Yugoslav monitor Sava

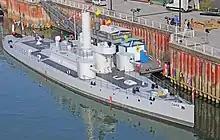
"Sava" following her restoration, November 2021

"Sava" was again raised and refurbished after World War II. Armed with two single gun turrets, three single gun mounts and six weapons, she served in the Yugoslav Navy from 1952 to 1962. Afterwards, she was placed into the hands of a state-owned company, which was privatised after the breakup of Yugoslavia. In 2005, the government of Serbia granted her limited heritage protection after citizens demanded that she be preserved as a floating museum, though little else had been done to restore her as of 2014, by which time she was serving as a gravel barge. In December 2015, "Sava" was acquired by the Serbian Ministry of Defence and Belgrade's Military Museum, which planned on restoring her. The ship is one of only two surviving Austro-Hungarian river monitors that served during World War I. The other is SMS "Leitha", a much older monitor, which has been a museum ship anchored alongside the Hungarian Parliament Building in Budapest since 2014. By early 2019, "Sava" had been restored. She was inaugurated as a floating museum along the Sava River in Belgrade in November 2021.